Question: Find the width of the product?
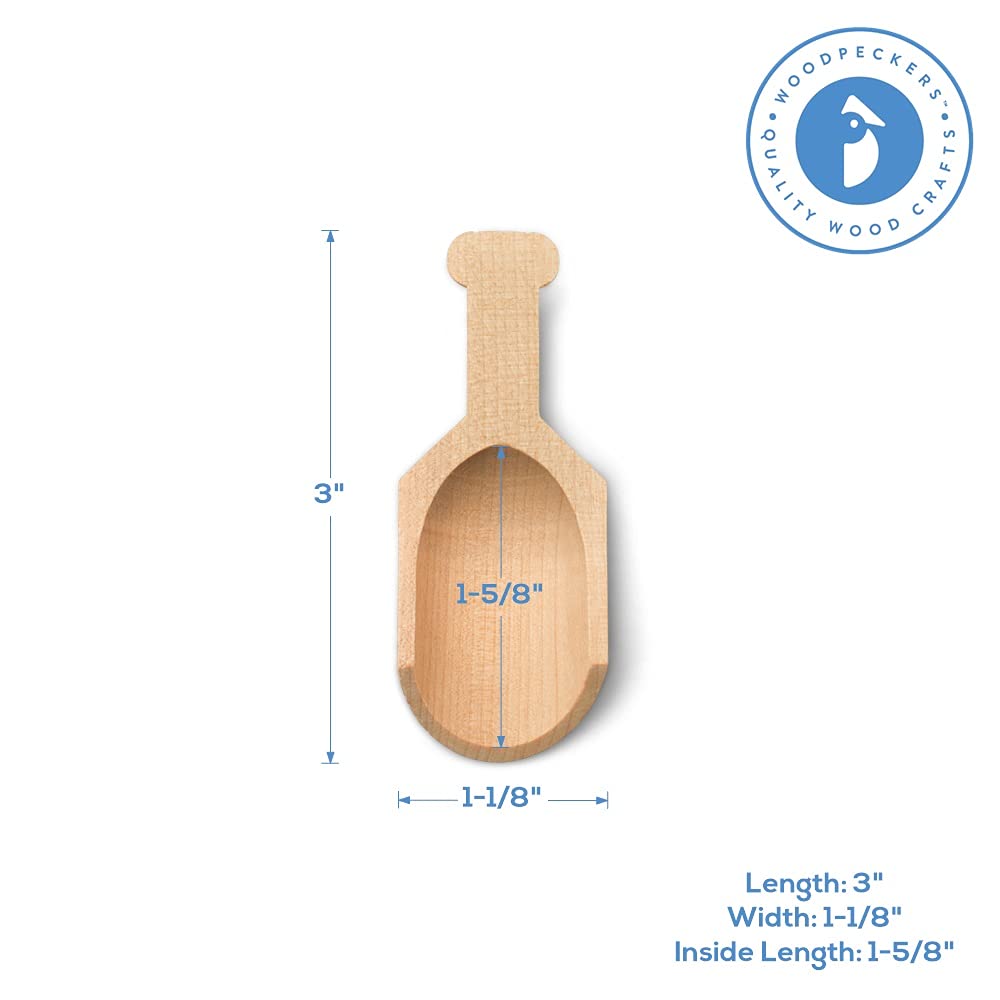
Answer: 1.12 inch